Kansas City, Missouri

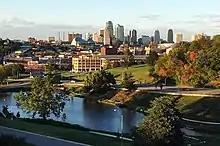
View of downtown from Penn Valley Park

The Athletics baseball franchise played in the city from 1955, after moving from Philadelphia, to 1967, when the team relocated to Oakland, California. The city's current Major League Baseball franchise, the Royals, started play in 1969, and are the only major league sports franchise in Kansas City that has not relocated or changed its name. The Royals were the first American League expansion team to reach the playoffs (in 1976) to reach the World Series (in 1980) and to win the World Series (in 1985). The Royals returned to the World Series in 2014 and won in 2015.